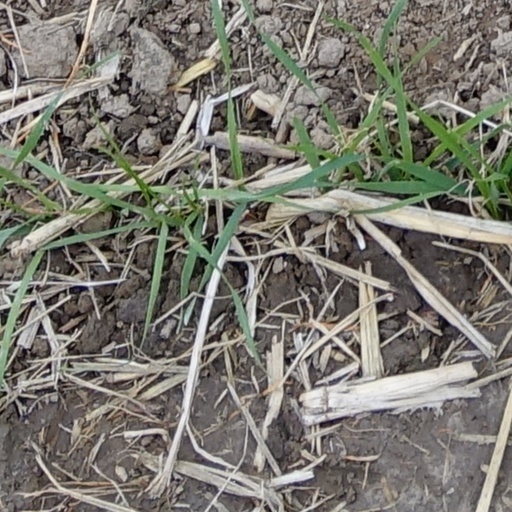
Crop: wheat